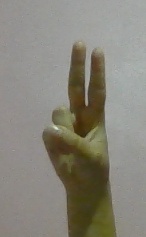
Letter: taa